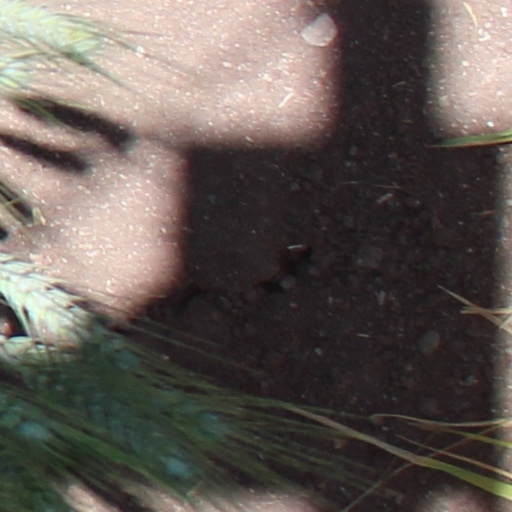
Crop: wheat